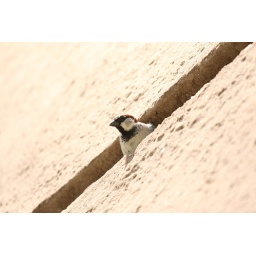
A sparrow sitting in a narrow cranny between two concrete panels of a panel house in Kladno, Czech Republic